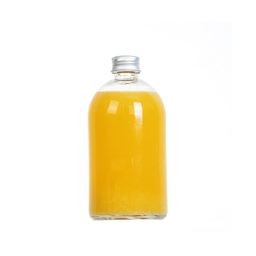
Label: bottles